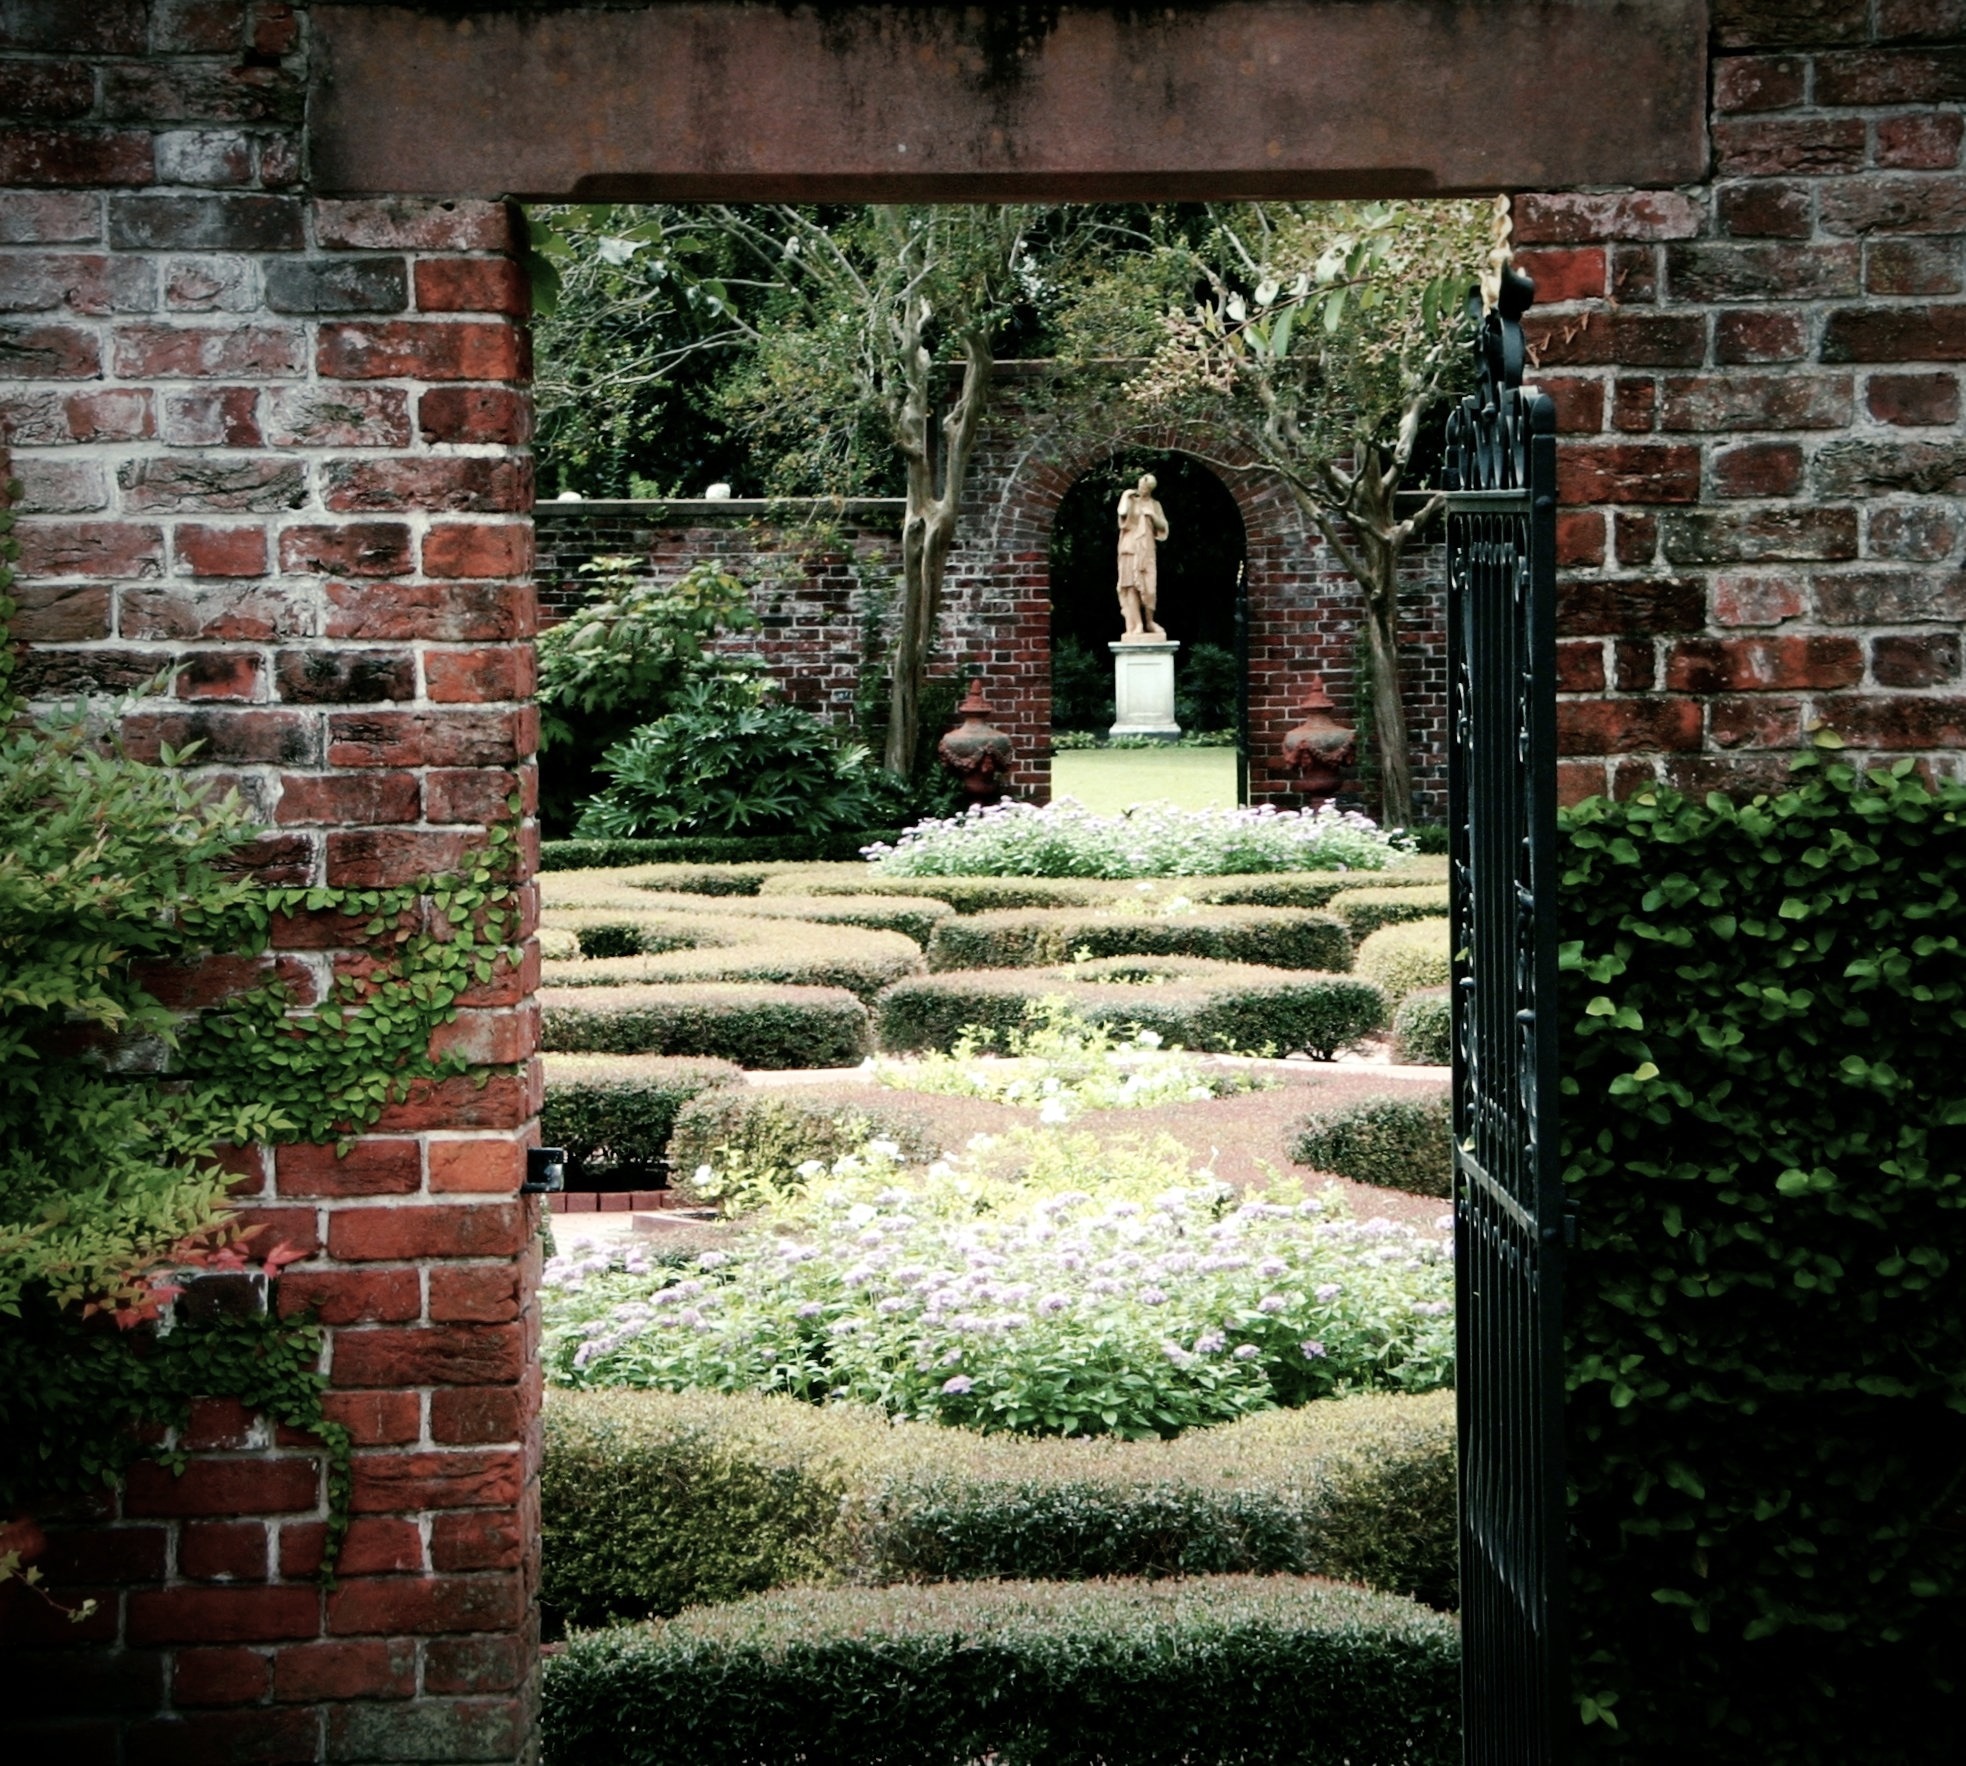
rock, open, architecture, wall, statue, arch, green, entrance, backyard, garden, gate, brick, doorway, brick wall, courtyard, ruins, passage, vista, estate, yard, opening, entry, opened, access, gateway, enter, ancient history, unlocked